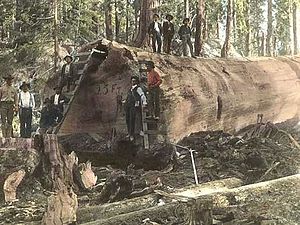
Miocæn / Kilder/referencer
Sequoia træ (i USA)
Miocæn dækker tidsperioden fra 23,03 til 5,332 millioner år siden. Starten på Miocæn defineres som første optræden af foraminiferarten Paragloborotalia kugleri.